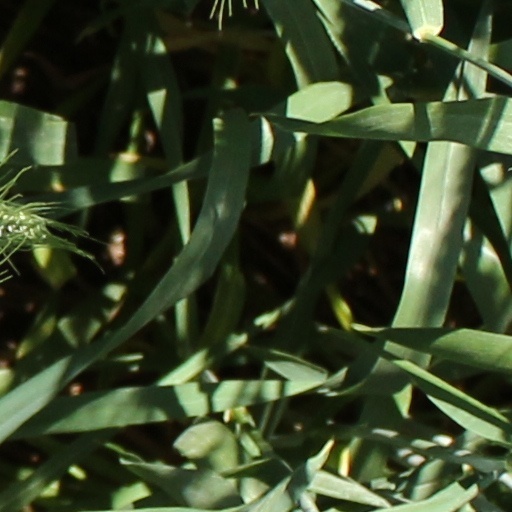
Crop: wheat